Jamie Caroline

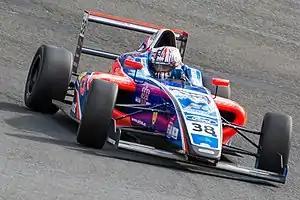
Jamie Caroline 2017 at Knockhill Racing Circuit

In 2016, Caroline graduated to British F4, competing in four rounds with Jarum Racing before switching to Fortec Motorsports for the remainder of the season. There he claimed a victory and finished 10th overall. Caroline remained in the series for 2017, partnering with Carlin. He became the first driver to claim a race weekend grand slam in the British F4 series' history.